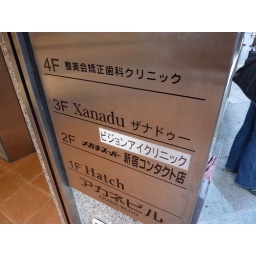
I found Xanadu; it's been relocated to the third floor of a random building in East Shinjuku. Go figure.